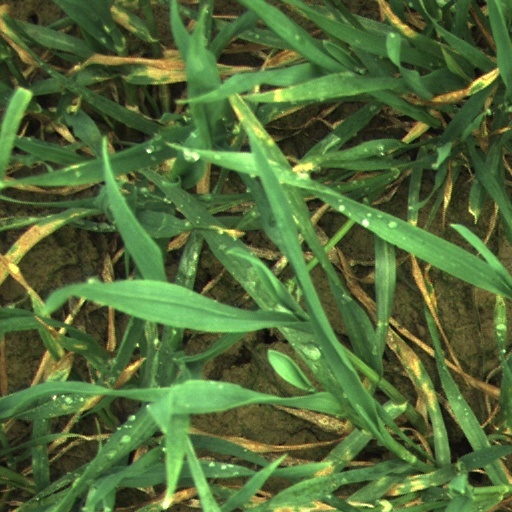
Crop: wheat